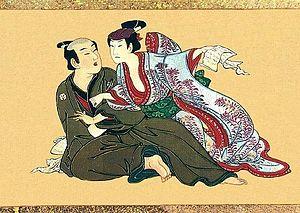
Miyagawa Isshō est un peintre japonais de style ukiyo-e, représentant essentiellement des acteurs de théâtre kabuki, des geisha, des lutteurs de sumo et d'autres éléments de la culture urbaine quotidienne. Il est élève de Miyagawa Chōshun, qui est lui-même influencé par les œuvres de Hishikawa Moronobu. Comme nombre d'autres artistes ukiyo-e, Isshō produit un certain nombre de shunga, peintures de scènes érotiques.
L’histoire de la peinture traverse le temps et enjambe toutes les cultures.